Shiv Charan

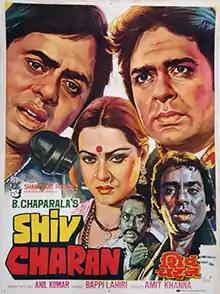
Poster

Shiv Charan is a 1982 Bollywood drama film directed by K. Anil Kumar starring Navin Nischol, Vinod Mehra, Zarina Wahab, Prema Narayan in lead roles.